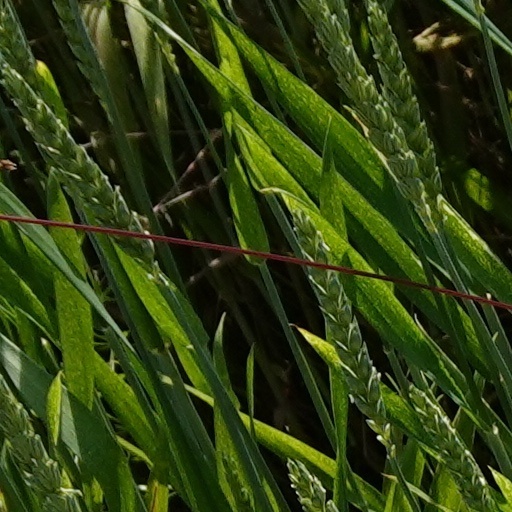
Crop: wheat